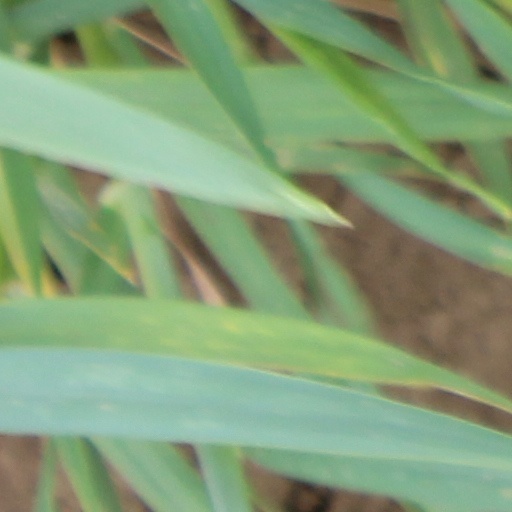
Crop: wheat